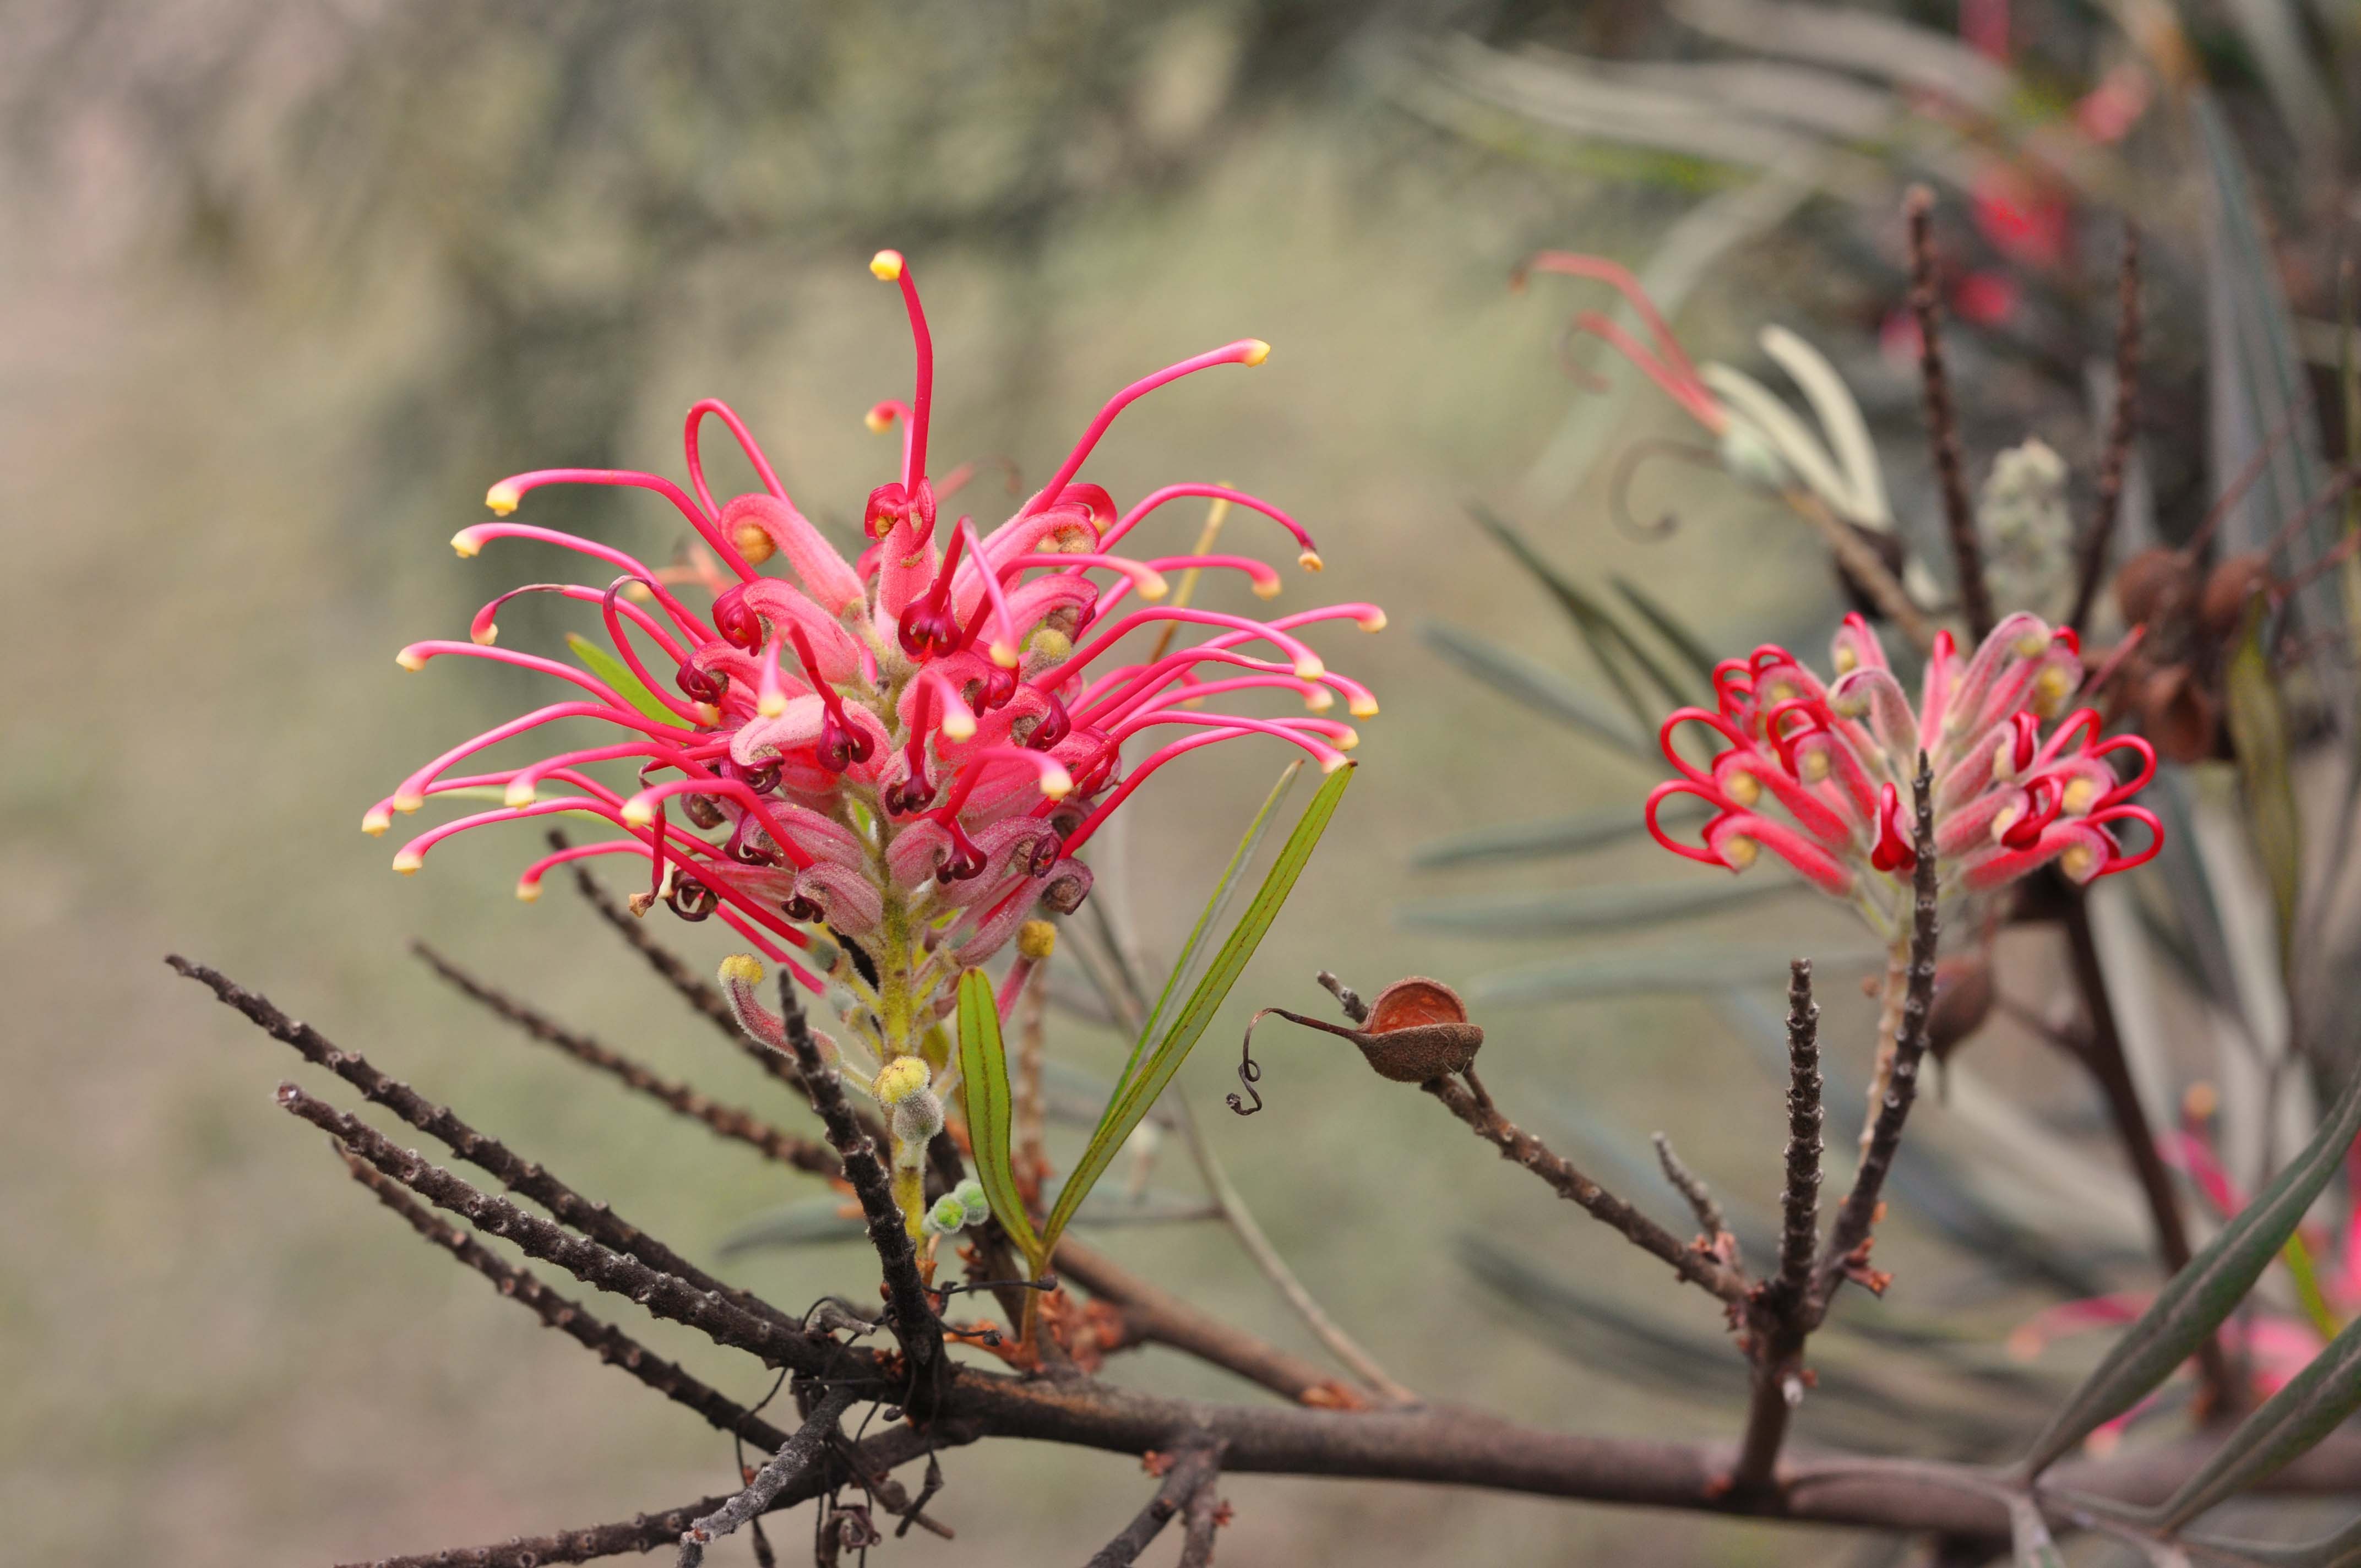
tree, nature, branch, blossom, plant, leaf, flower, bloom, botany, blooming, flora, fauna, plants, wildflower, flowers, close up, shrub, blossoms, exotic, pink flower, macro photography, flowering plant, grevillea, land plant, thorns spines and prickles, castilleja